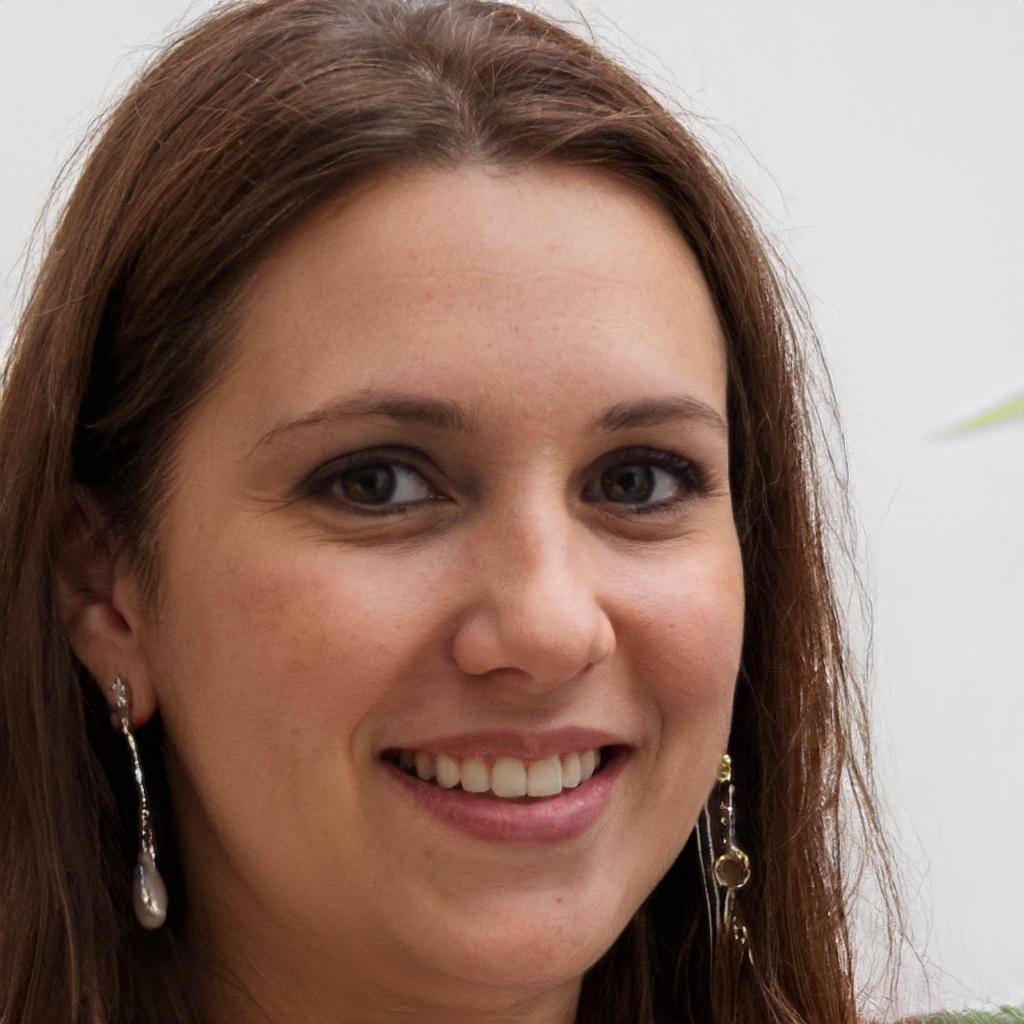
Gender: Female